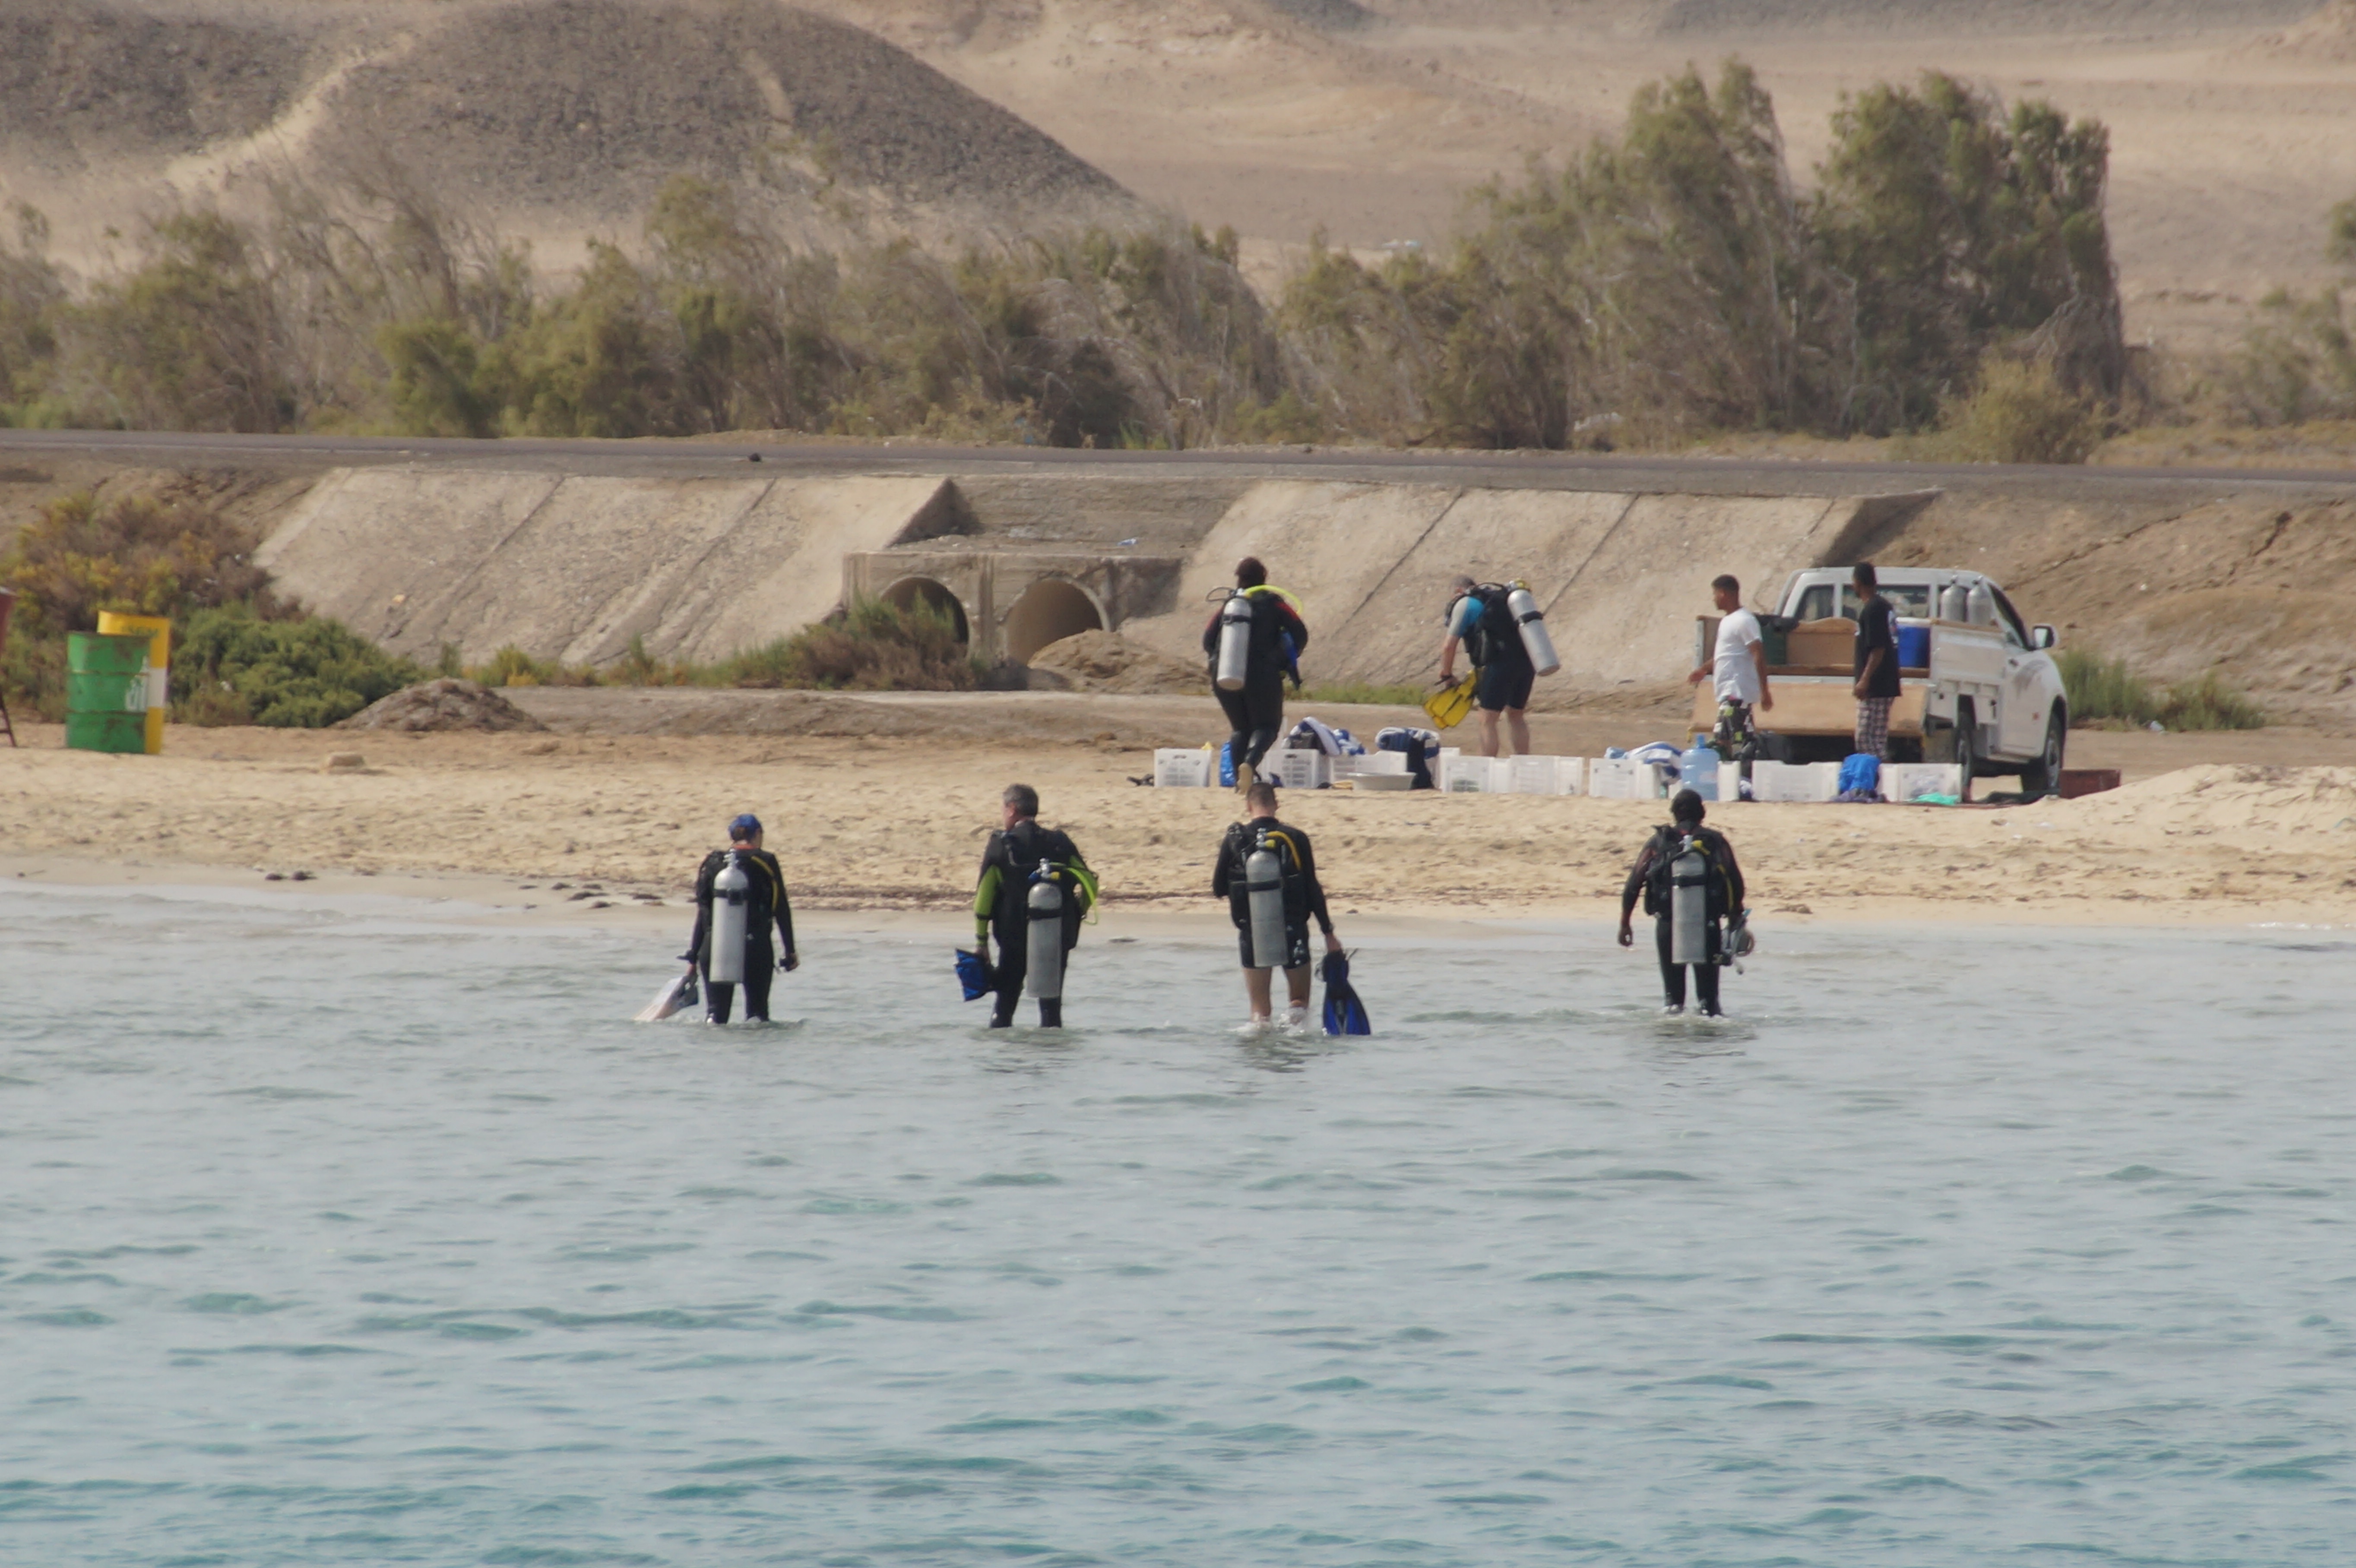
sea, desert, river, diving, paddle, vehicle, bay, extreme sport, egypt, diver, boating, oxygen, marine mammal, the red sea, the bomb